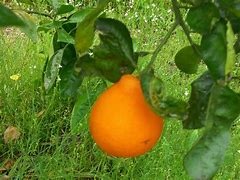
Label: mandarine